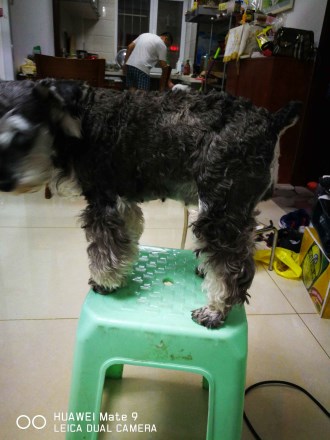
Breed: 2342-n000102-miniature_schnauzer